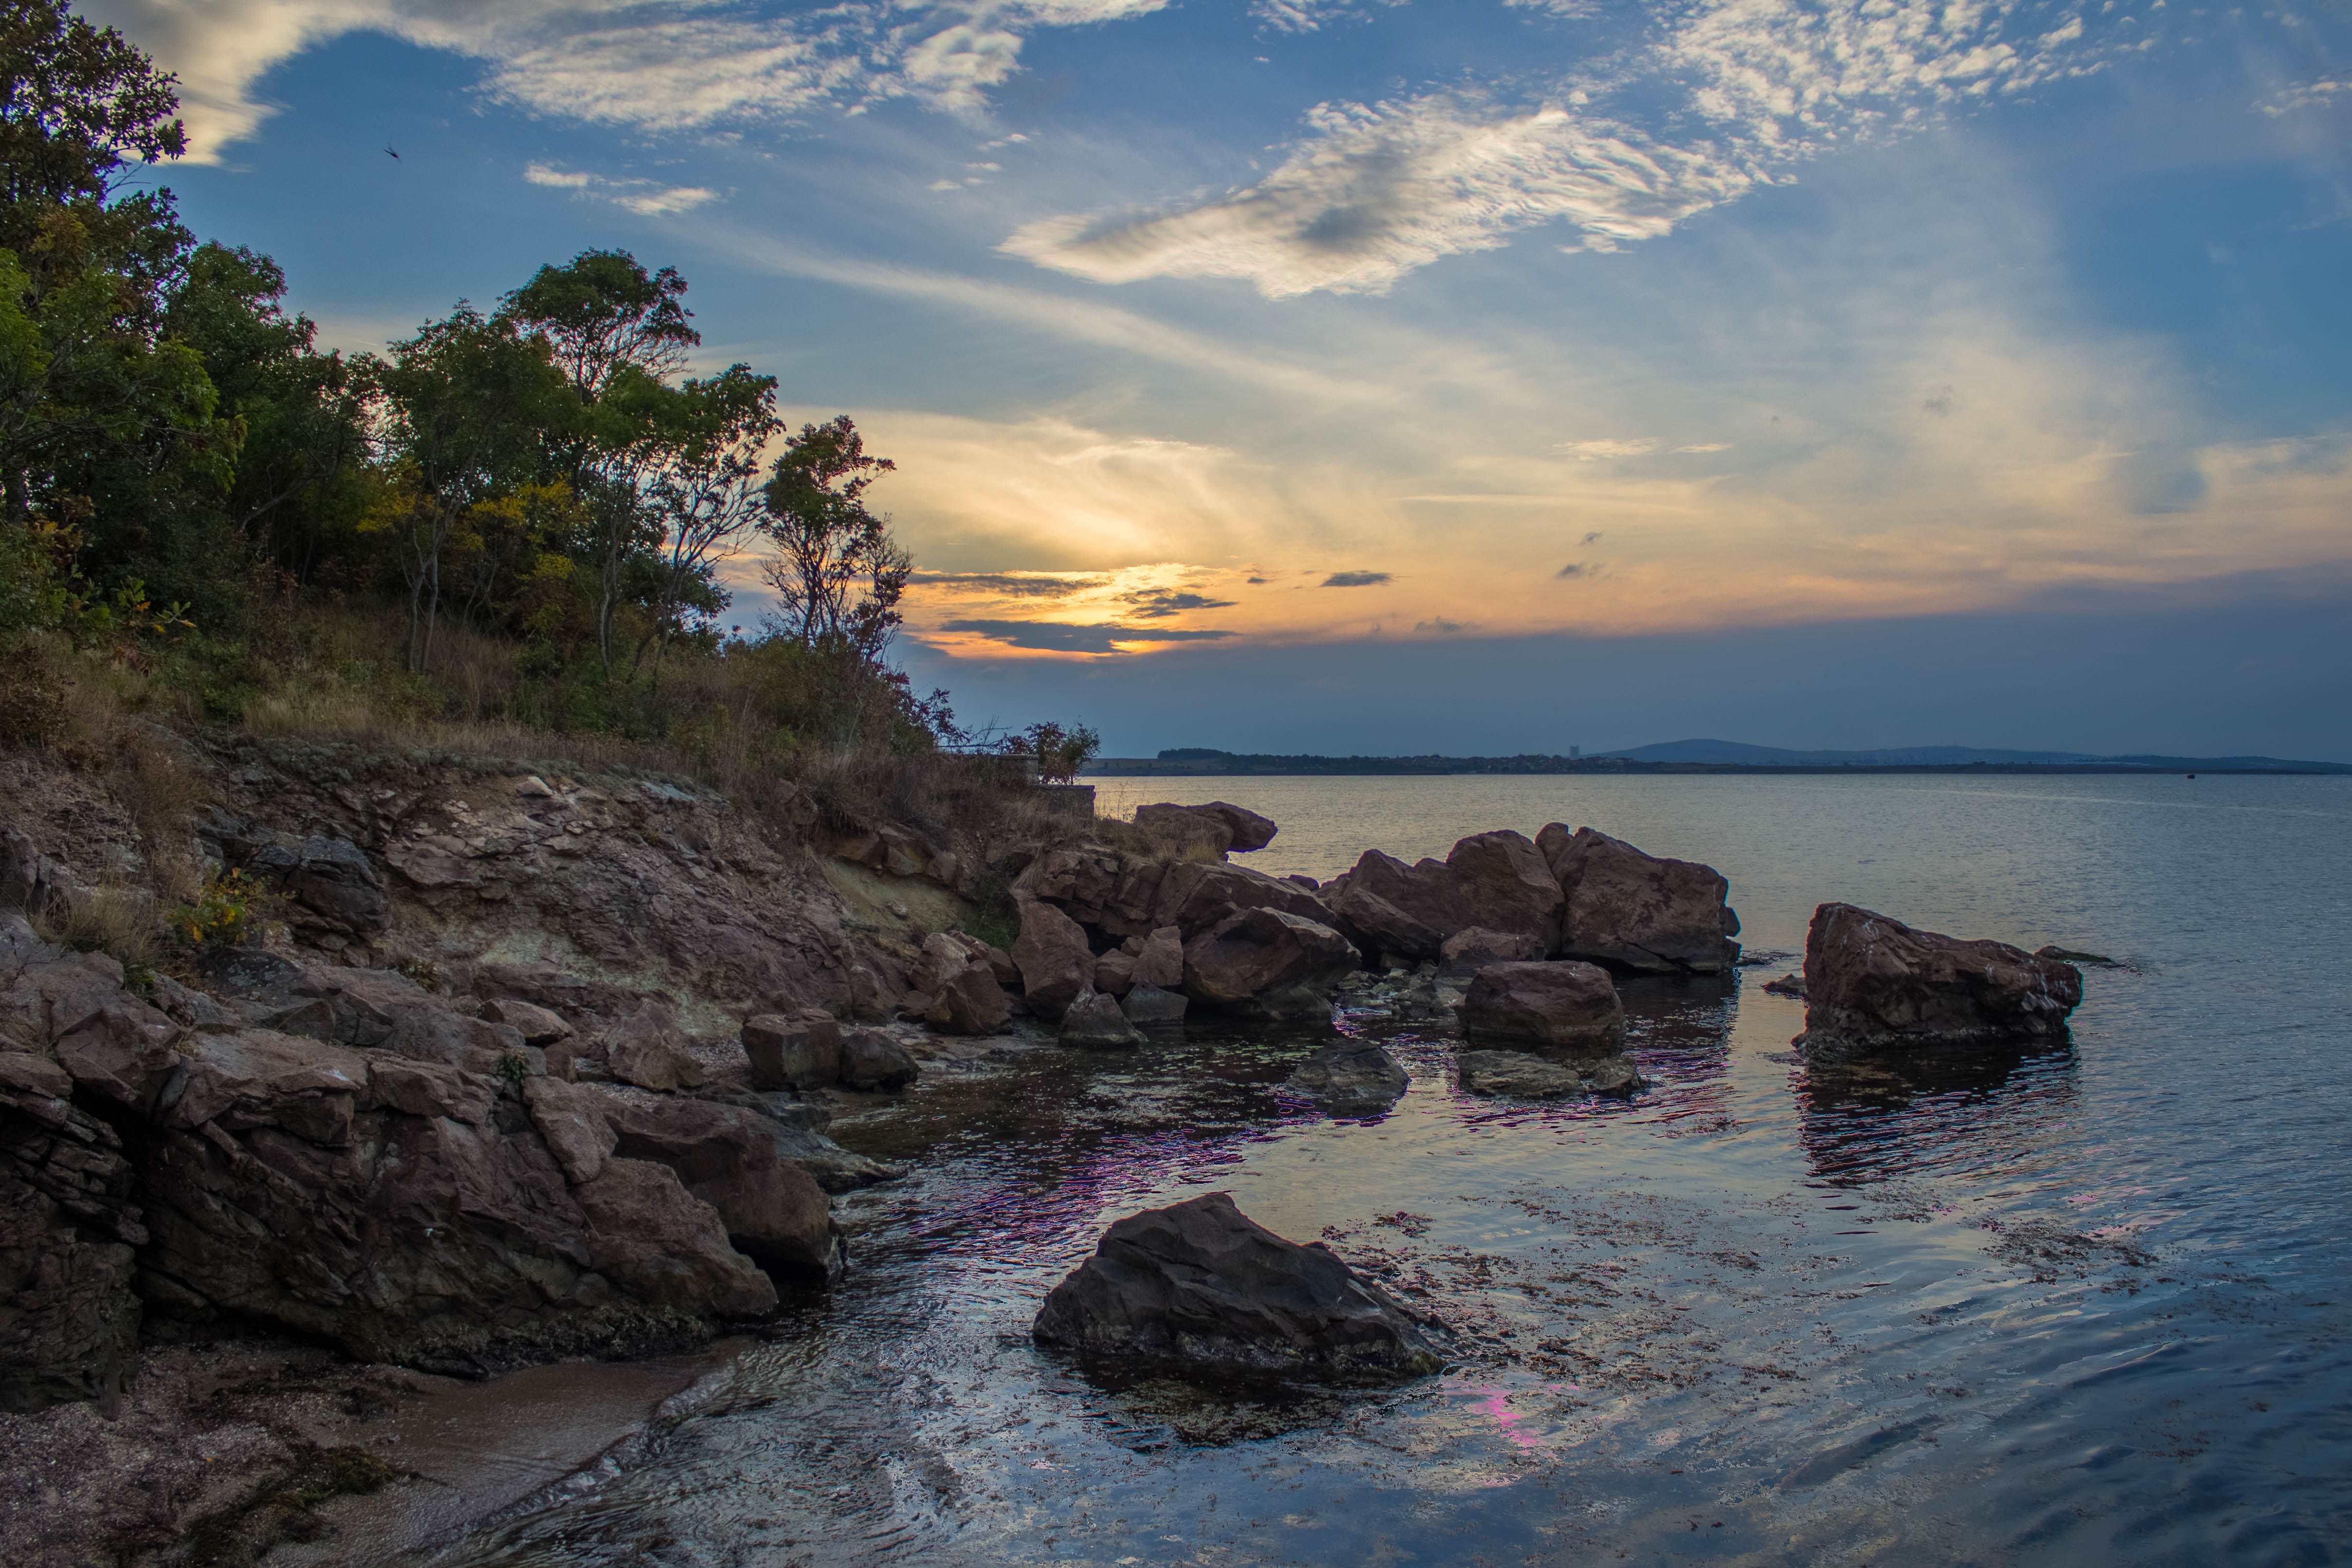
beach, sea, coast, rock, ocean, horizon, cloud, sunrise, sunset, shore, wave, dawn, cliff, dusk, evening, cove, bay, terrain, body of water, cape, bulgaria, burgas, islet, wind wave